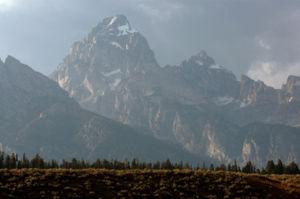
Le mont Owen est une montagne située dans le parc national de Grand Teton au nord-ouest du Wyoming aux États-Unis. En termes de hauteur, il s'agit de la seconde plus haute montagne du parc national après le Grand Teton. La montagne appartient à la chaîne Teton, le plus jeune massif des montagnes Rocheuses.